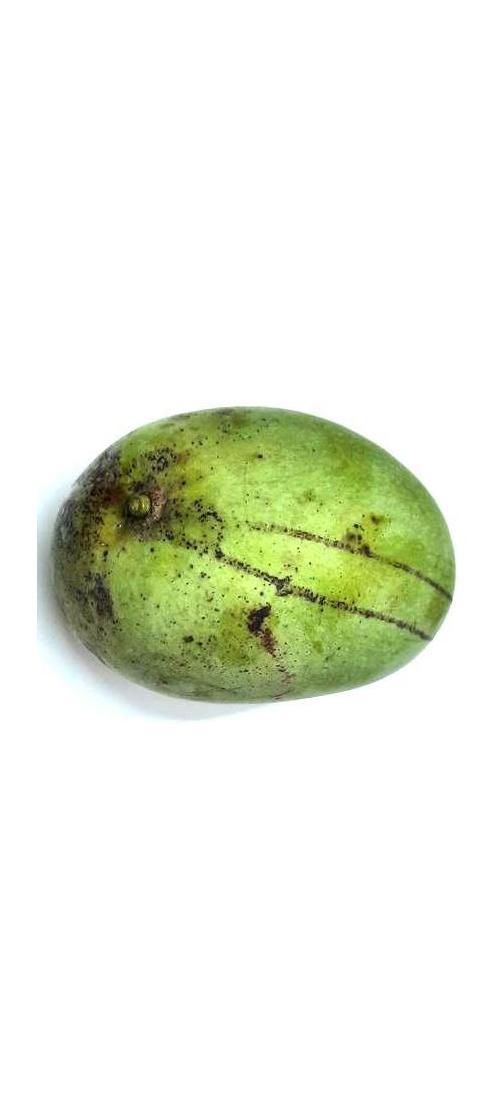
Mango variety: Fazli Shurmai